Demi-cannon

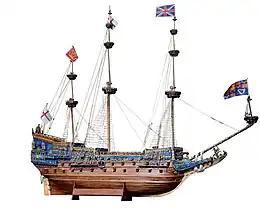
"Sovereign of the Seas", whose armament included eight demi-cannons

The demi-cannon was a medium-sized cannon, similar to but slightly larger than a culverin and smaller than a regular cannon, developed in the early 17th century. A full cannon fired a 42-pound shot, but these were discontinued in the 18th century as they were seen as too unwieldy. The lower tiers of 18th century English warships were usually equipped with demi-cannons.